Bomb Girls

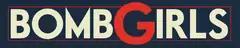

Bomb Girls is a Canadian television drama that debuted on January 4, 2012, on Global and Univision Canada in Spanish. The plot profiles the stories of four women working in a Canadian munitions factory during World War II, beginning in 1941. Originally intended to be a six-part drama mini-series, two seasons have aired. The show began airing in the United States on ReelzChannel on September 11, 2012 and in the United Kingdom on ITV3 on November 10, 2012, in Ireland on TG4 on 6 January 2013 and in Poland on Fokus TV on 10 June 2014.